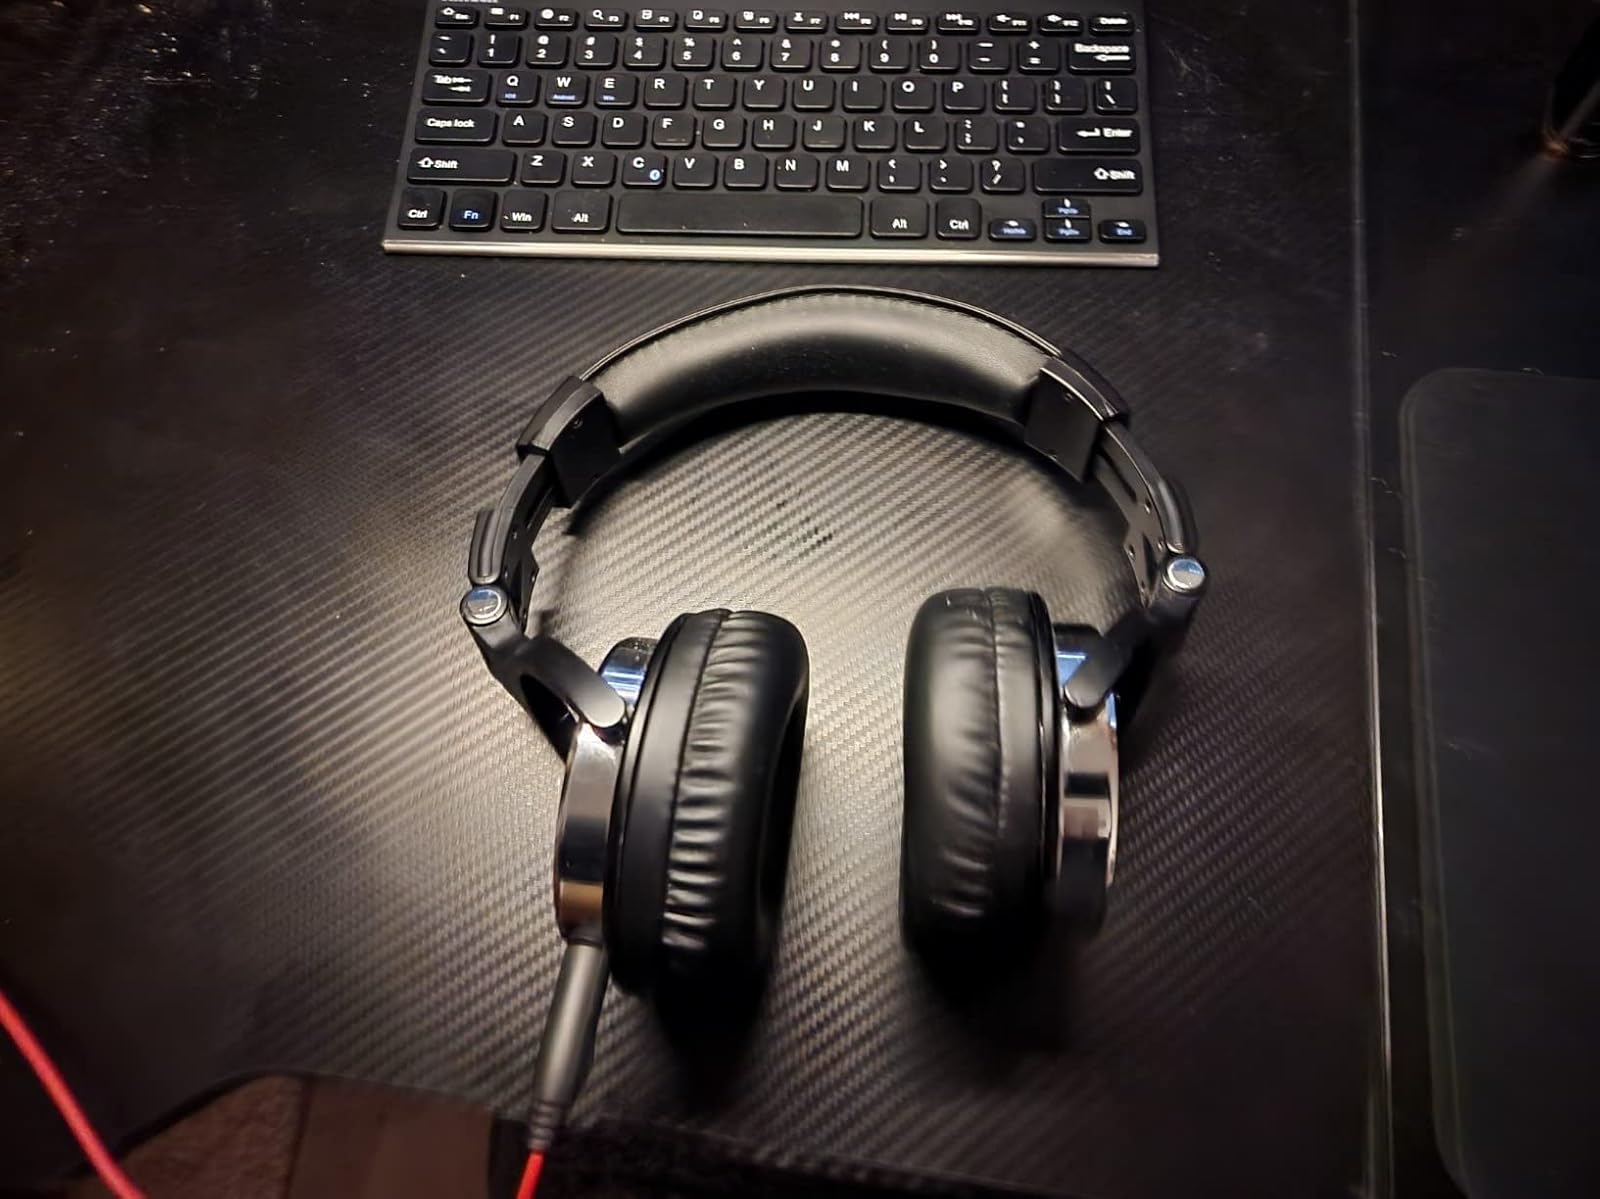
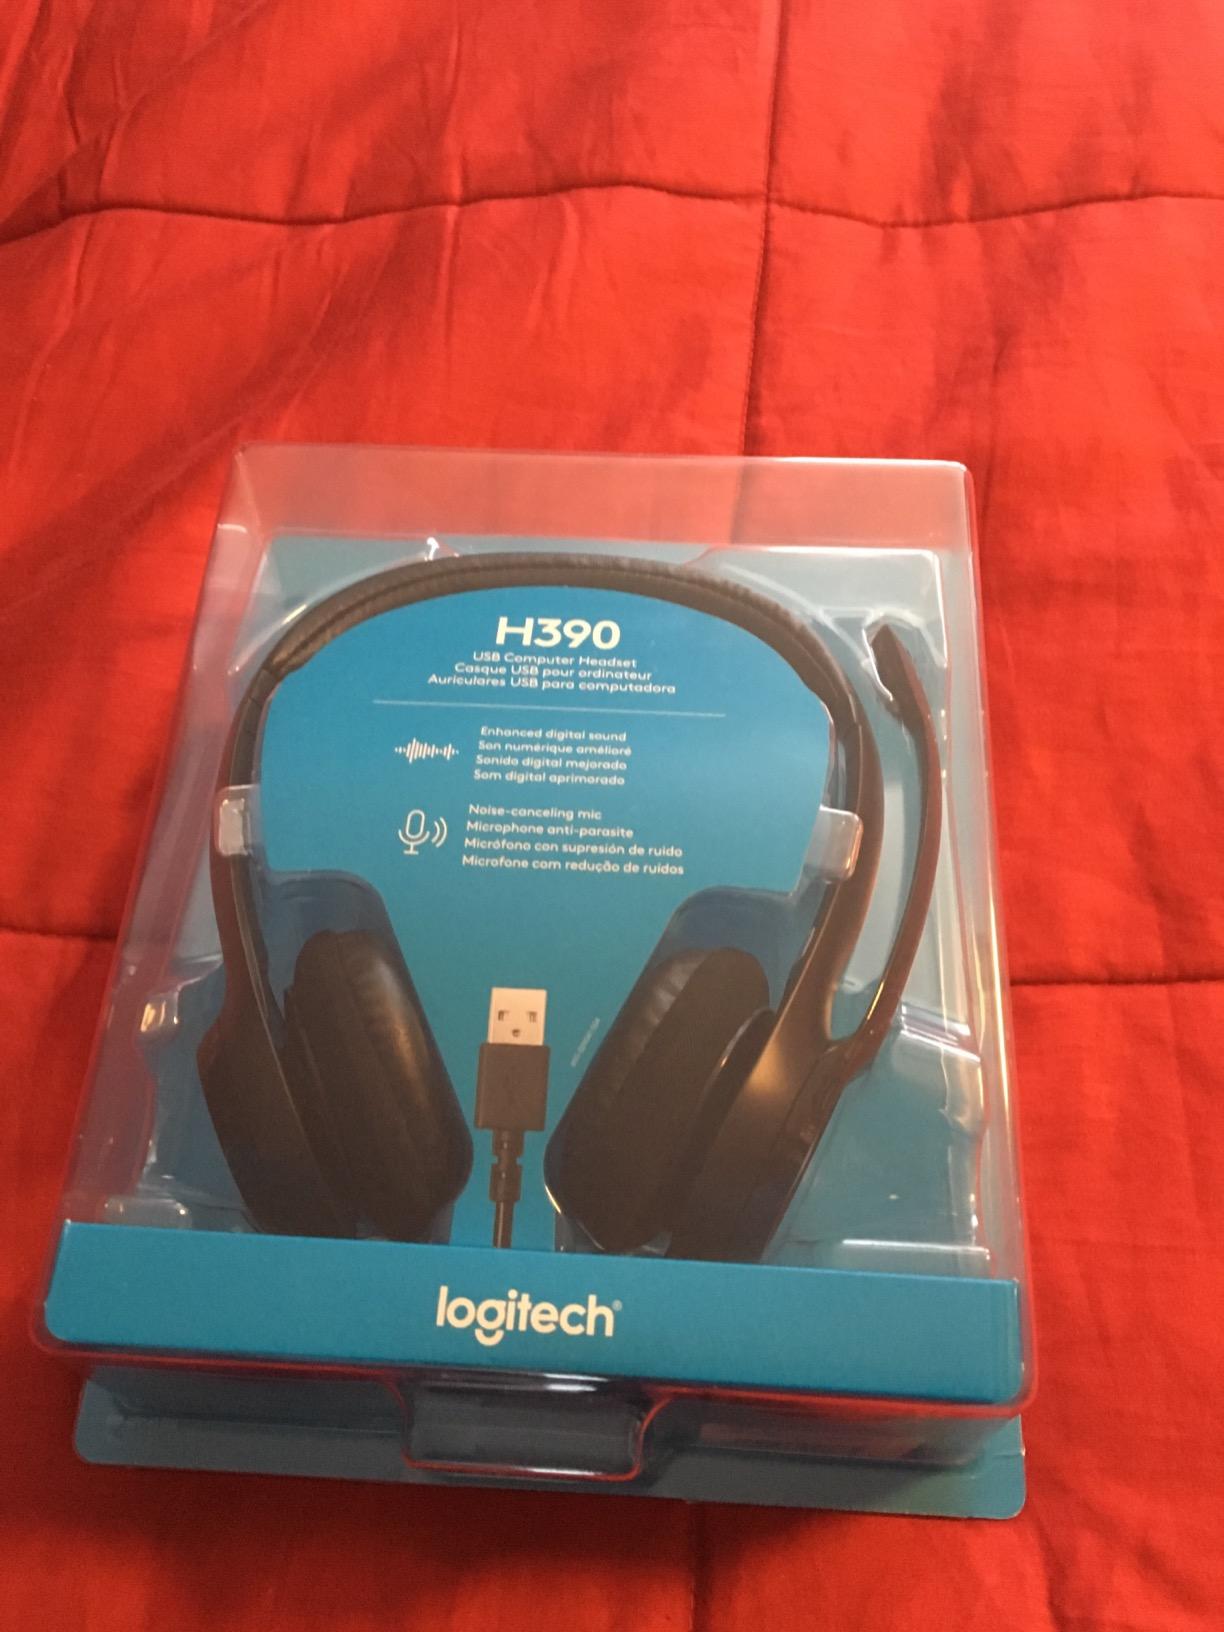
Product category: headphones
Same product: no